City Theatre (Pittsburgh)

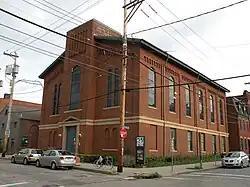

City Theatre is a professional theater company located in Pittsburgh's South Side. It specializes in productions of new plays and has commissioned new works by playwrights on the national theatre scene, including Christopher Durang, Adam Rapp, and Jeffrey Hatcher. Established in 1975 as the City Players under the direction of Marjorie Walker, it was originally composed mainly of Carnegie Mellon graduates and was part of Pittsburgh's Department of Parks and Recreation, performing at schools, parks, and housing projects. Initially the group shared their performance space in the North Side's Allegheny Center with Pittsburgh Public Theater. In 1979, the group was offered a residency at the University of Pittsburgh and renamed itself City Theatre. “Homeless” for a brief period of time, the University of Pittsburgh theatre department offered to shelter the theater company in 1980. Attilo Favorini, head of the department, thought that, “The City Theater offered us [Pitt] the opportunity for Pitt’s students to work a professional company.”(Steele, Bruce “Artistic Struggles -The City Theater Company: A History of Bad Luck and Good Theater” pg. 27) In addition to receiving a new troupe of professional actors, arts funding through CETA enabled the expansion of the company and the creation of the Three Rivers Shakespeare Festival in the summer of 1980. In 1981, under the artistic direction of Marc Masterson, the company moved to a new performance space on Bouquet Street in Oakland. The company again moved to a new performance space at the former Bingham United Methodist Church in the South Side in 1991, where in addition to its own season it acted as a host space for the earliest productions of the Pittsburgh New Works Festival. Marc Masterson became artistic director of Actors Theatre of Louisville in Kentucky, and Tracy Brigden became artistic director in 2001.